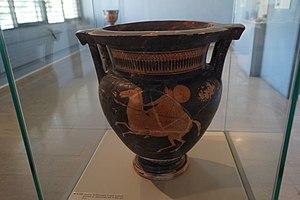
Argilos est un site archéologique, situé en Grèce du nord. C'était une colonie d'Andros, fondée en 655-654 avant notre ère.